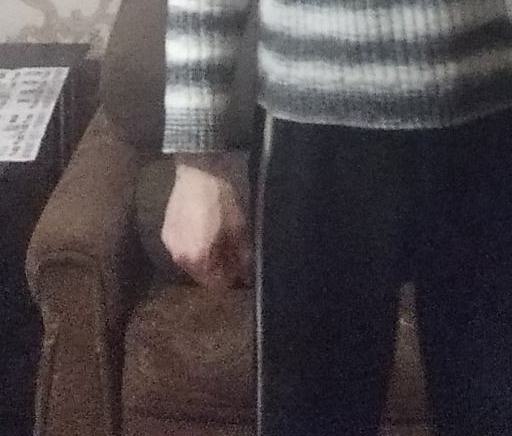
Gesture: no_gesture